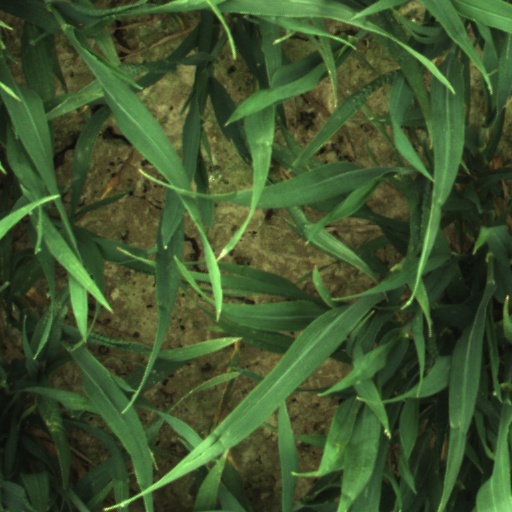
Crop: wheat